The Amazing Race Vietnam 2016

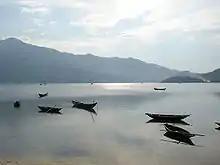
After leaving Huế, teams visited the Tam Giang lagoon.

This leg's Detour was a choice between Fly or Graceful. In Fly, teams traveled to February 3 Park, where they had to assemble, paint, and fly a butterfly kite to receive their next clue . In Graceful, teams traveled to Trường Sanh Palace, where they had to dress in full costume and take part in a Hát tuồng performance to receive their next clue.